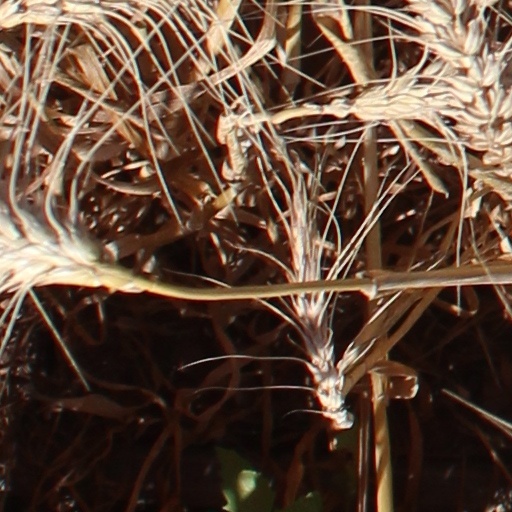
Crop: wheat